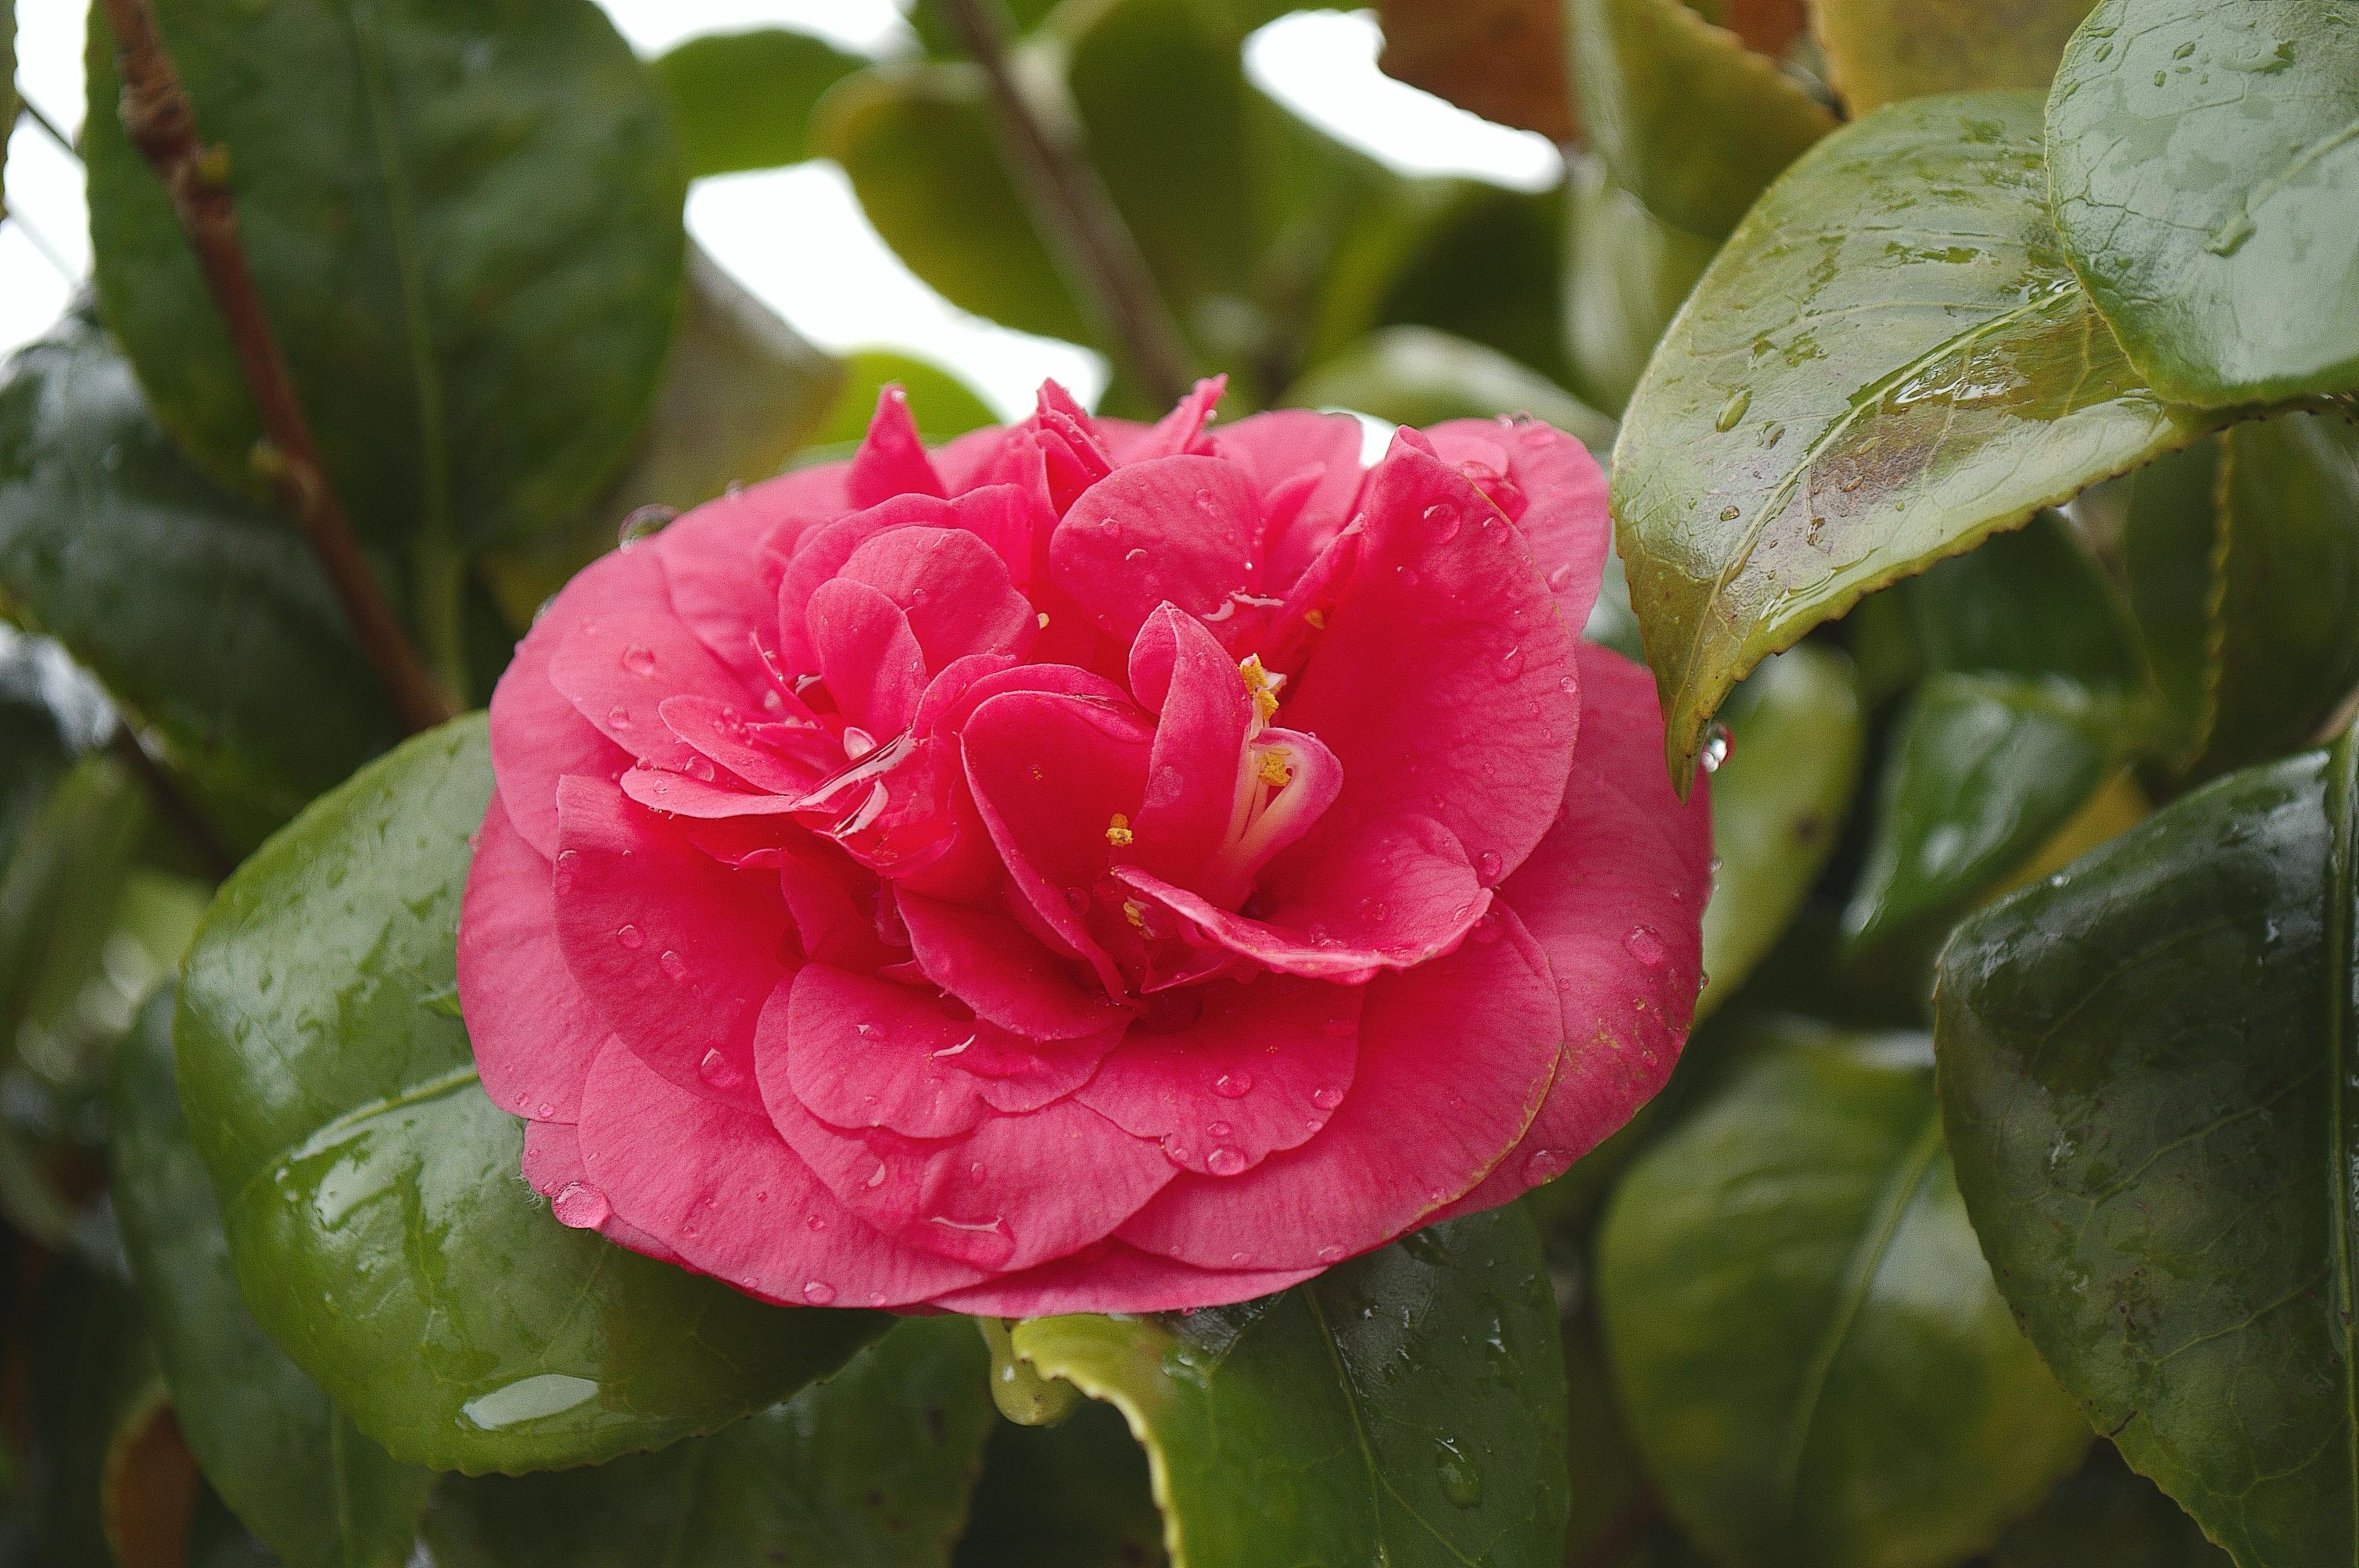
water, plant, rain, flower, purple, petal, rose, green, red, botany, garden, flora, leaves, 2014, droplets, shrub, camellia, floribunda, macro photography, theaceae, flowering plant, land plant, rosa centifolia, camellia sasanqua, japanese camellia